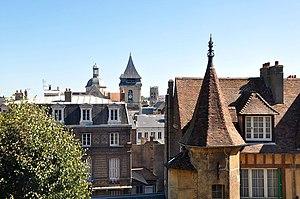
Dieppe est une commune française située dans le département de la Seine-Maritime en région Normandie.